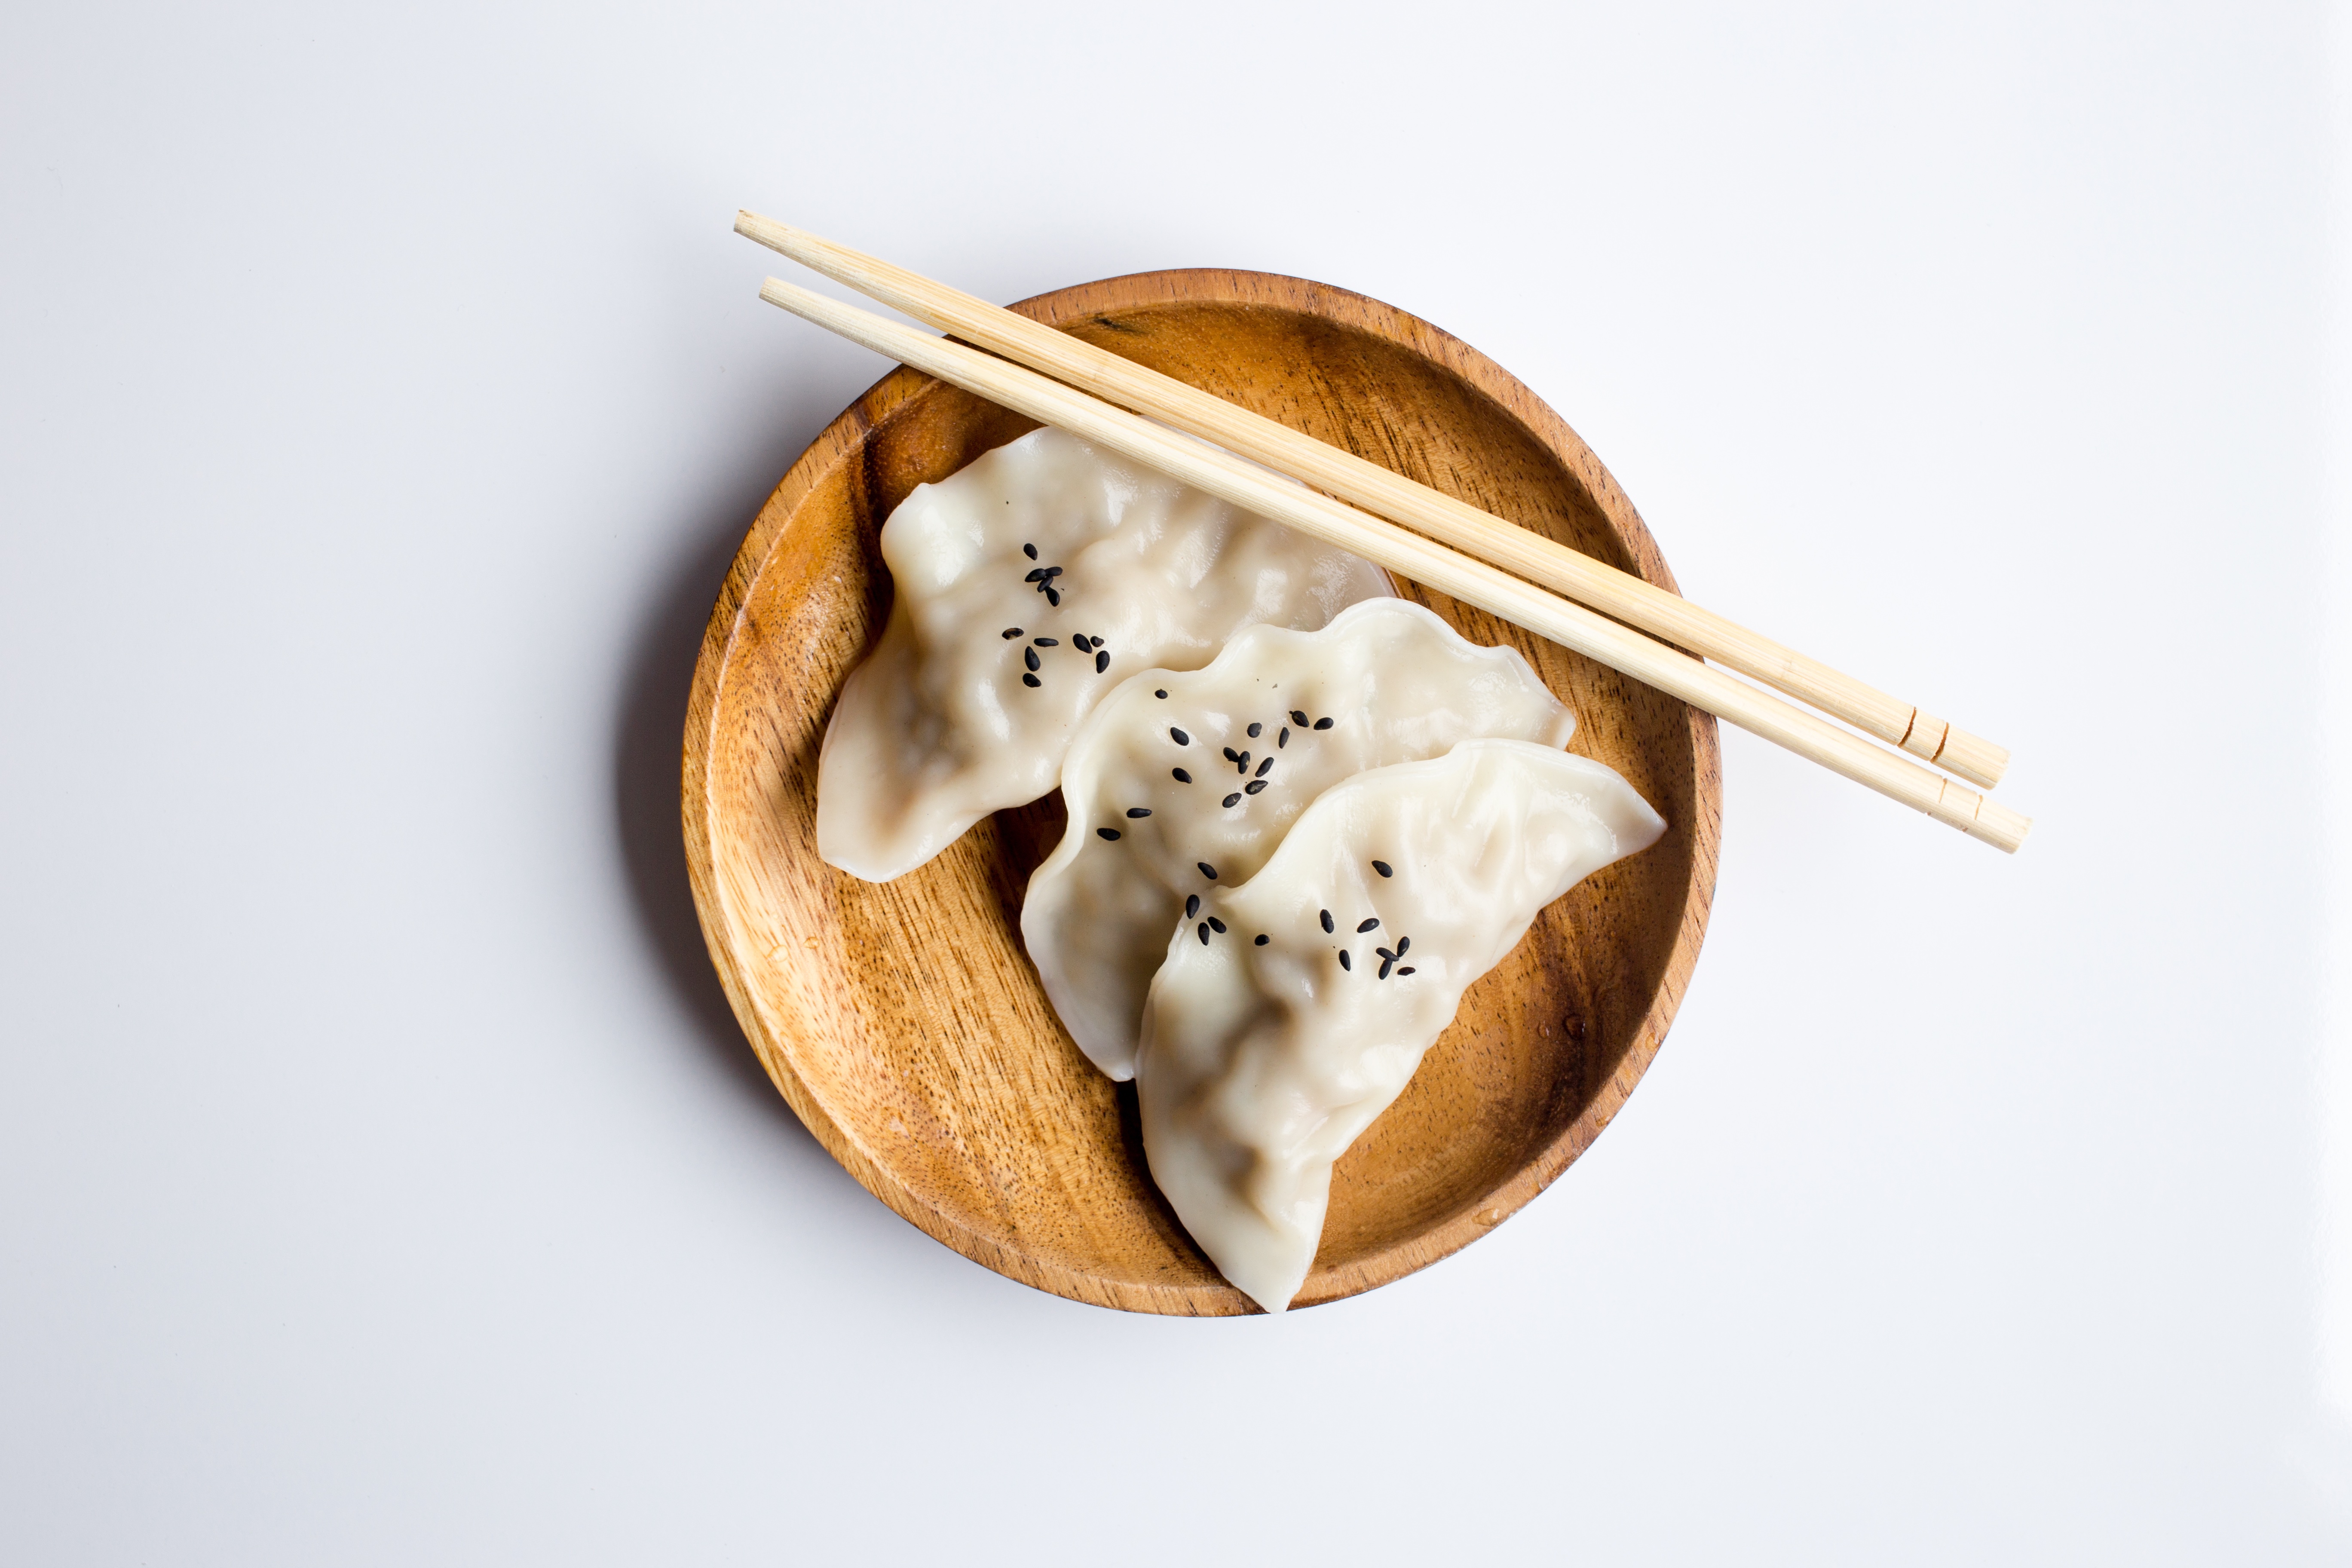
dish, meal, food, breakfast, cuisine, organ, flavor